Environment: real
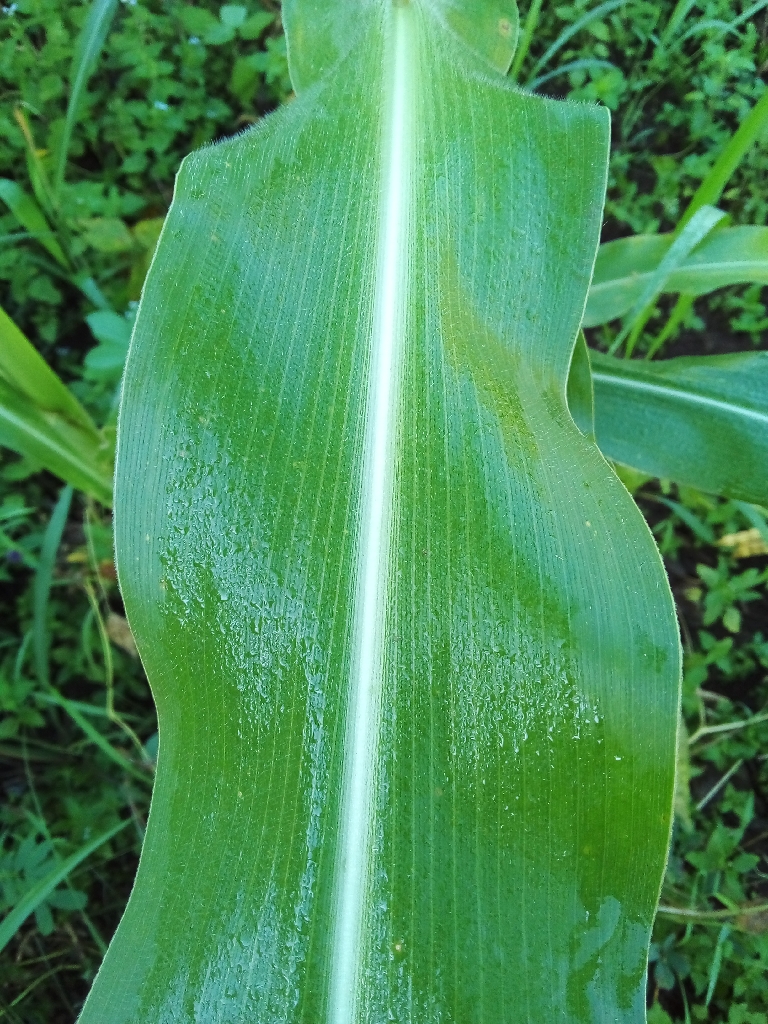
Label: healthy